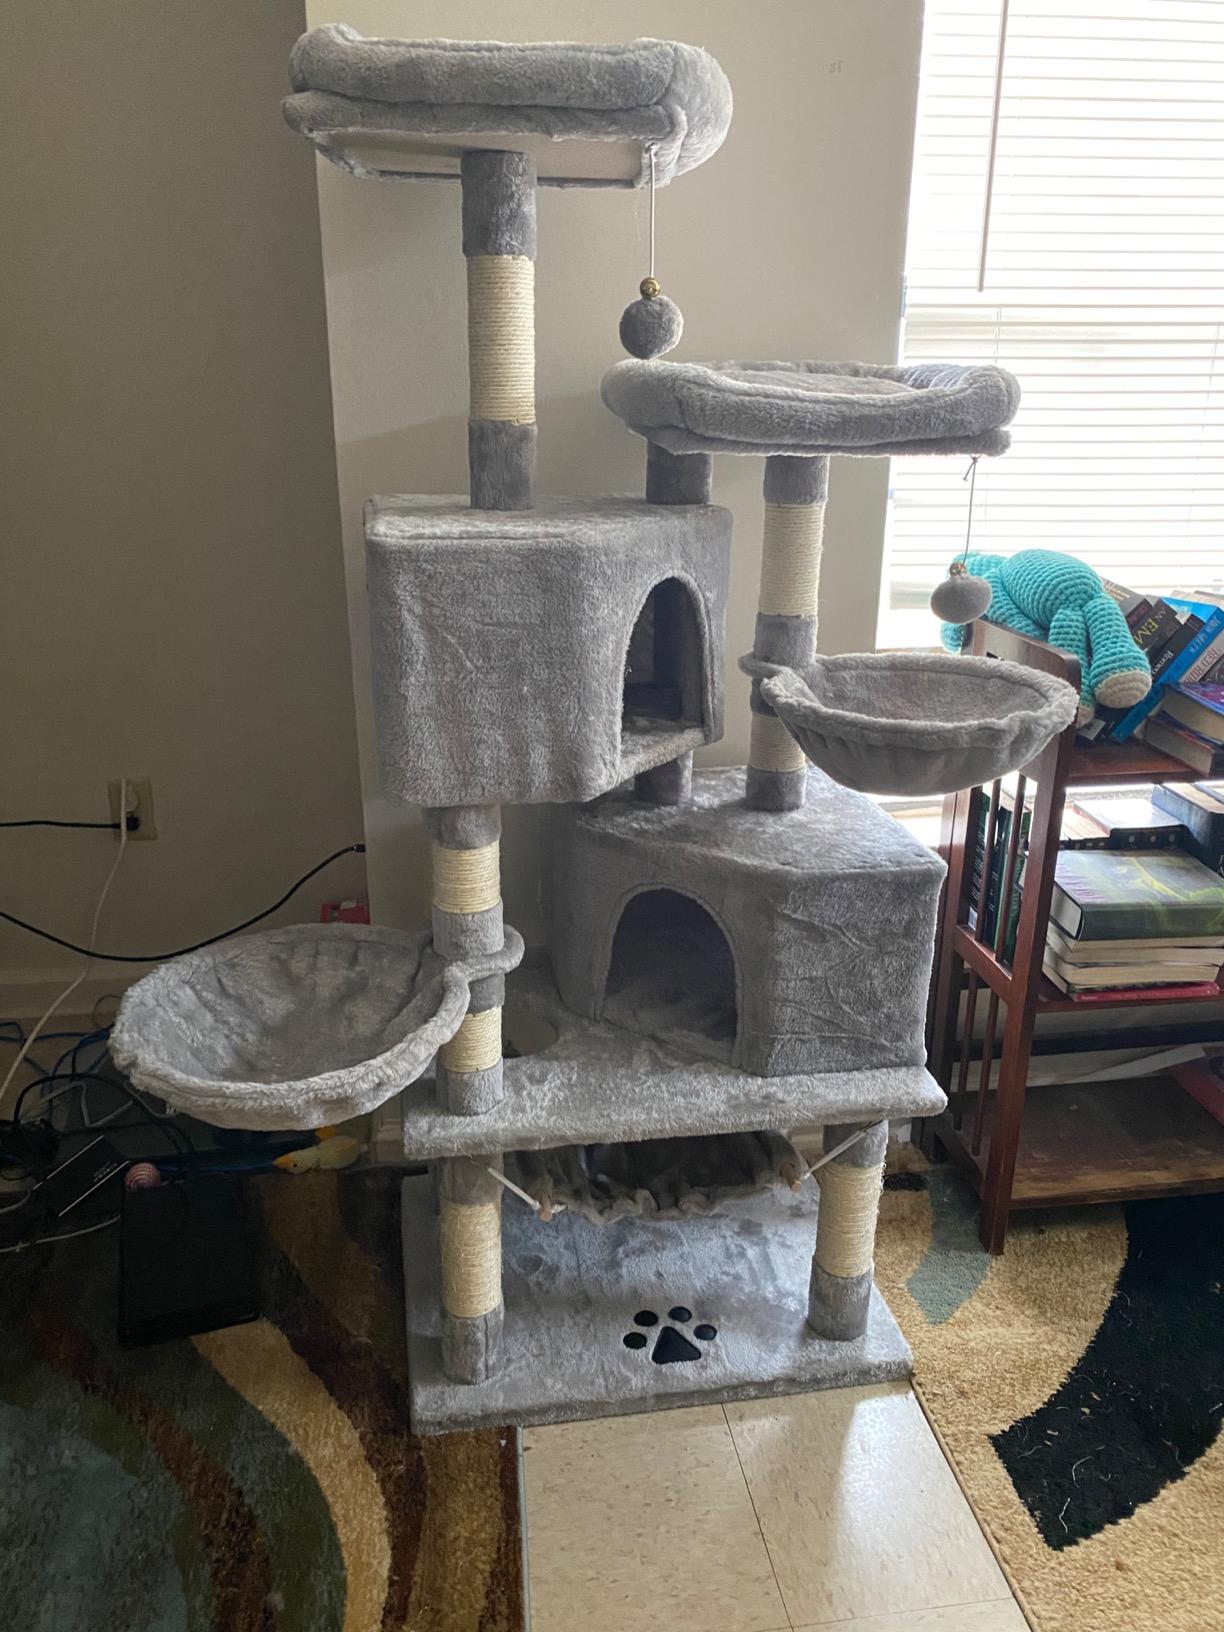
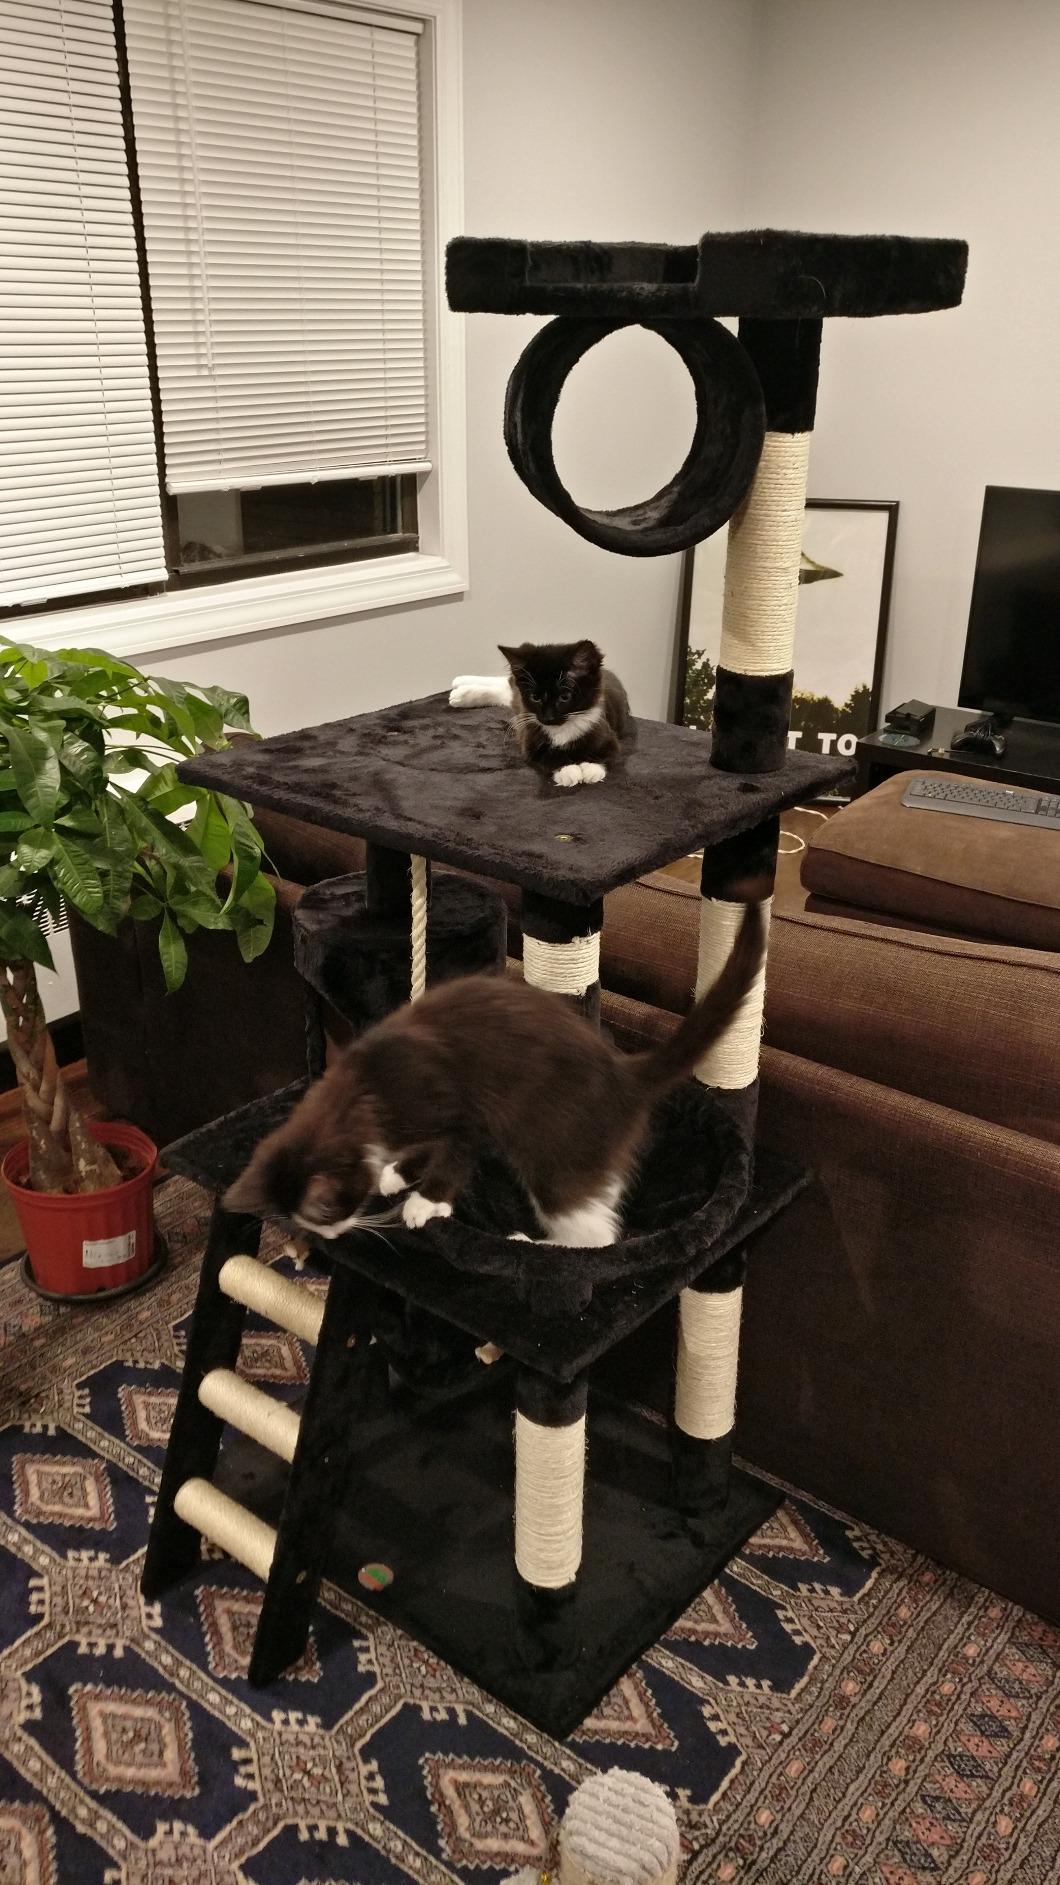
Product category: items_cat tree
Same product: no